Jealous Bone

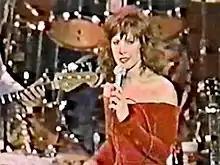
Jealous Bone being performed by Loveless on the NBC "Hot Country Nights" show, December 1991.

The music video released for this song gives the appearance of being filmed in concert. However, it was filmed as a video production in front of an audience of Loveless' fans.